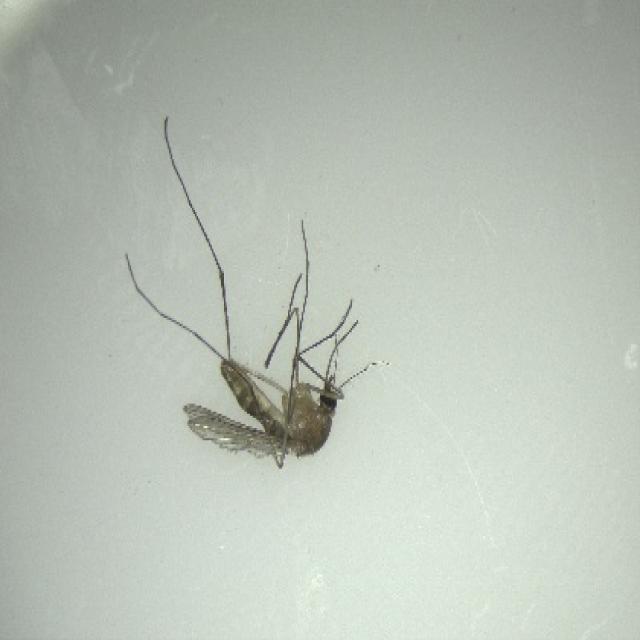
Species: culex_pipiens